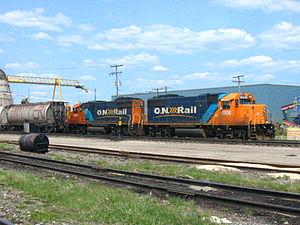
Le Chemin de Fer Ontario Northland, ou Ontario Northland Railway en anglais, est un chemin de fer canadien et une compagnie de la couronne provinciale.